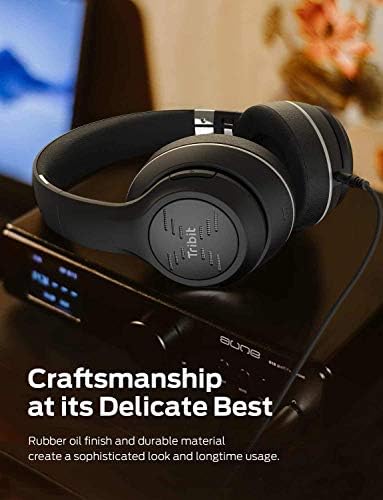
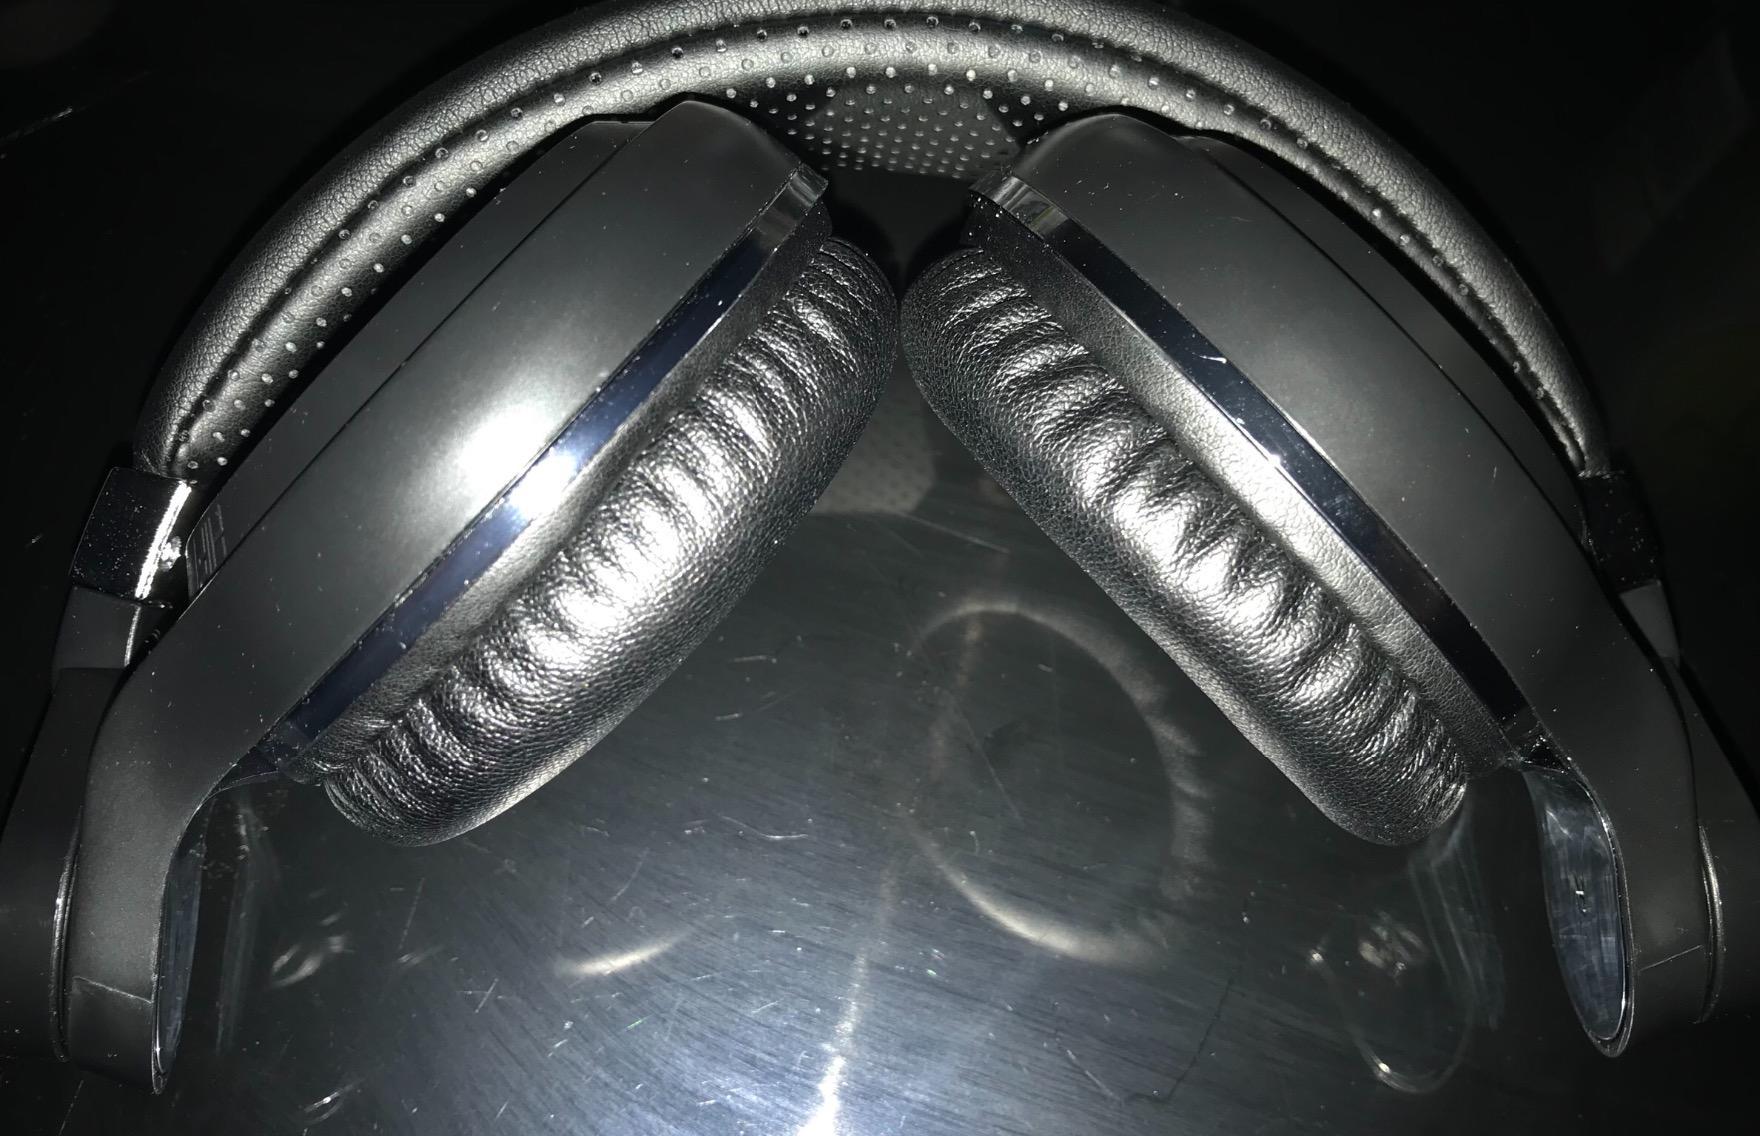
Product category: headphones
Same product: no